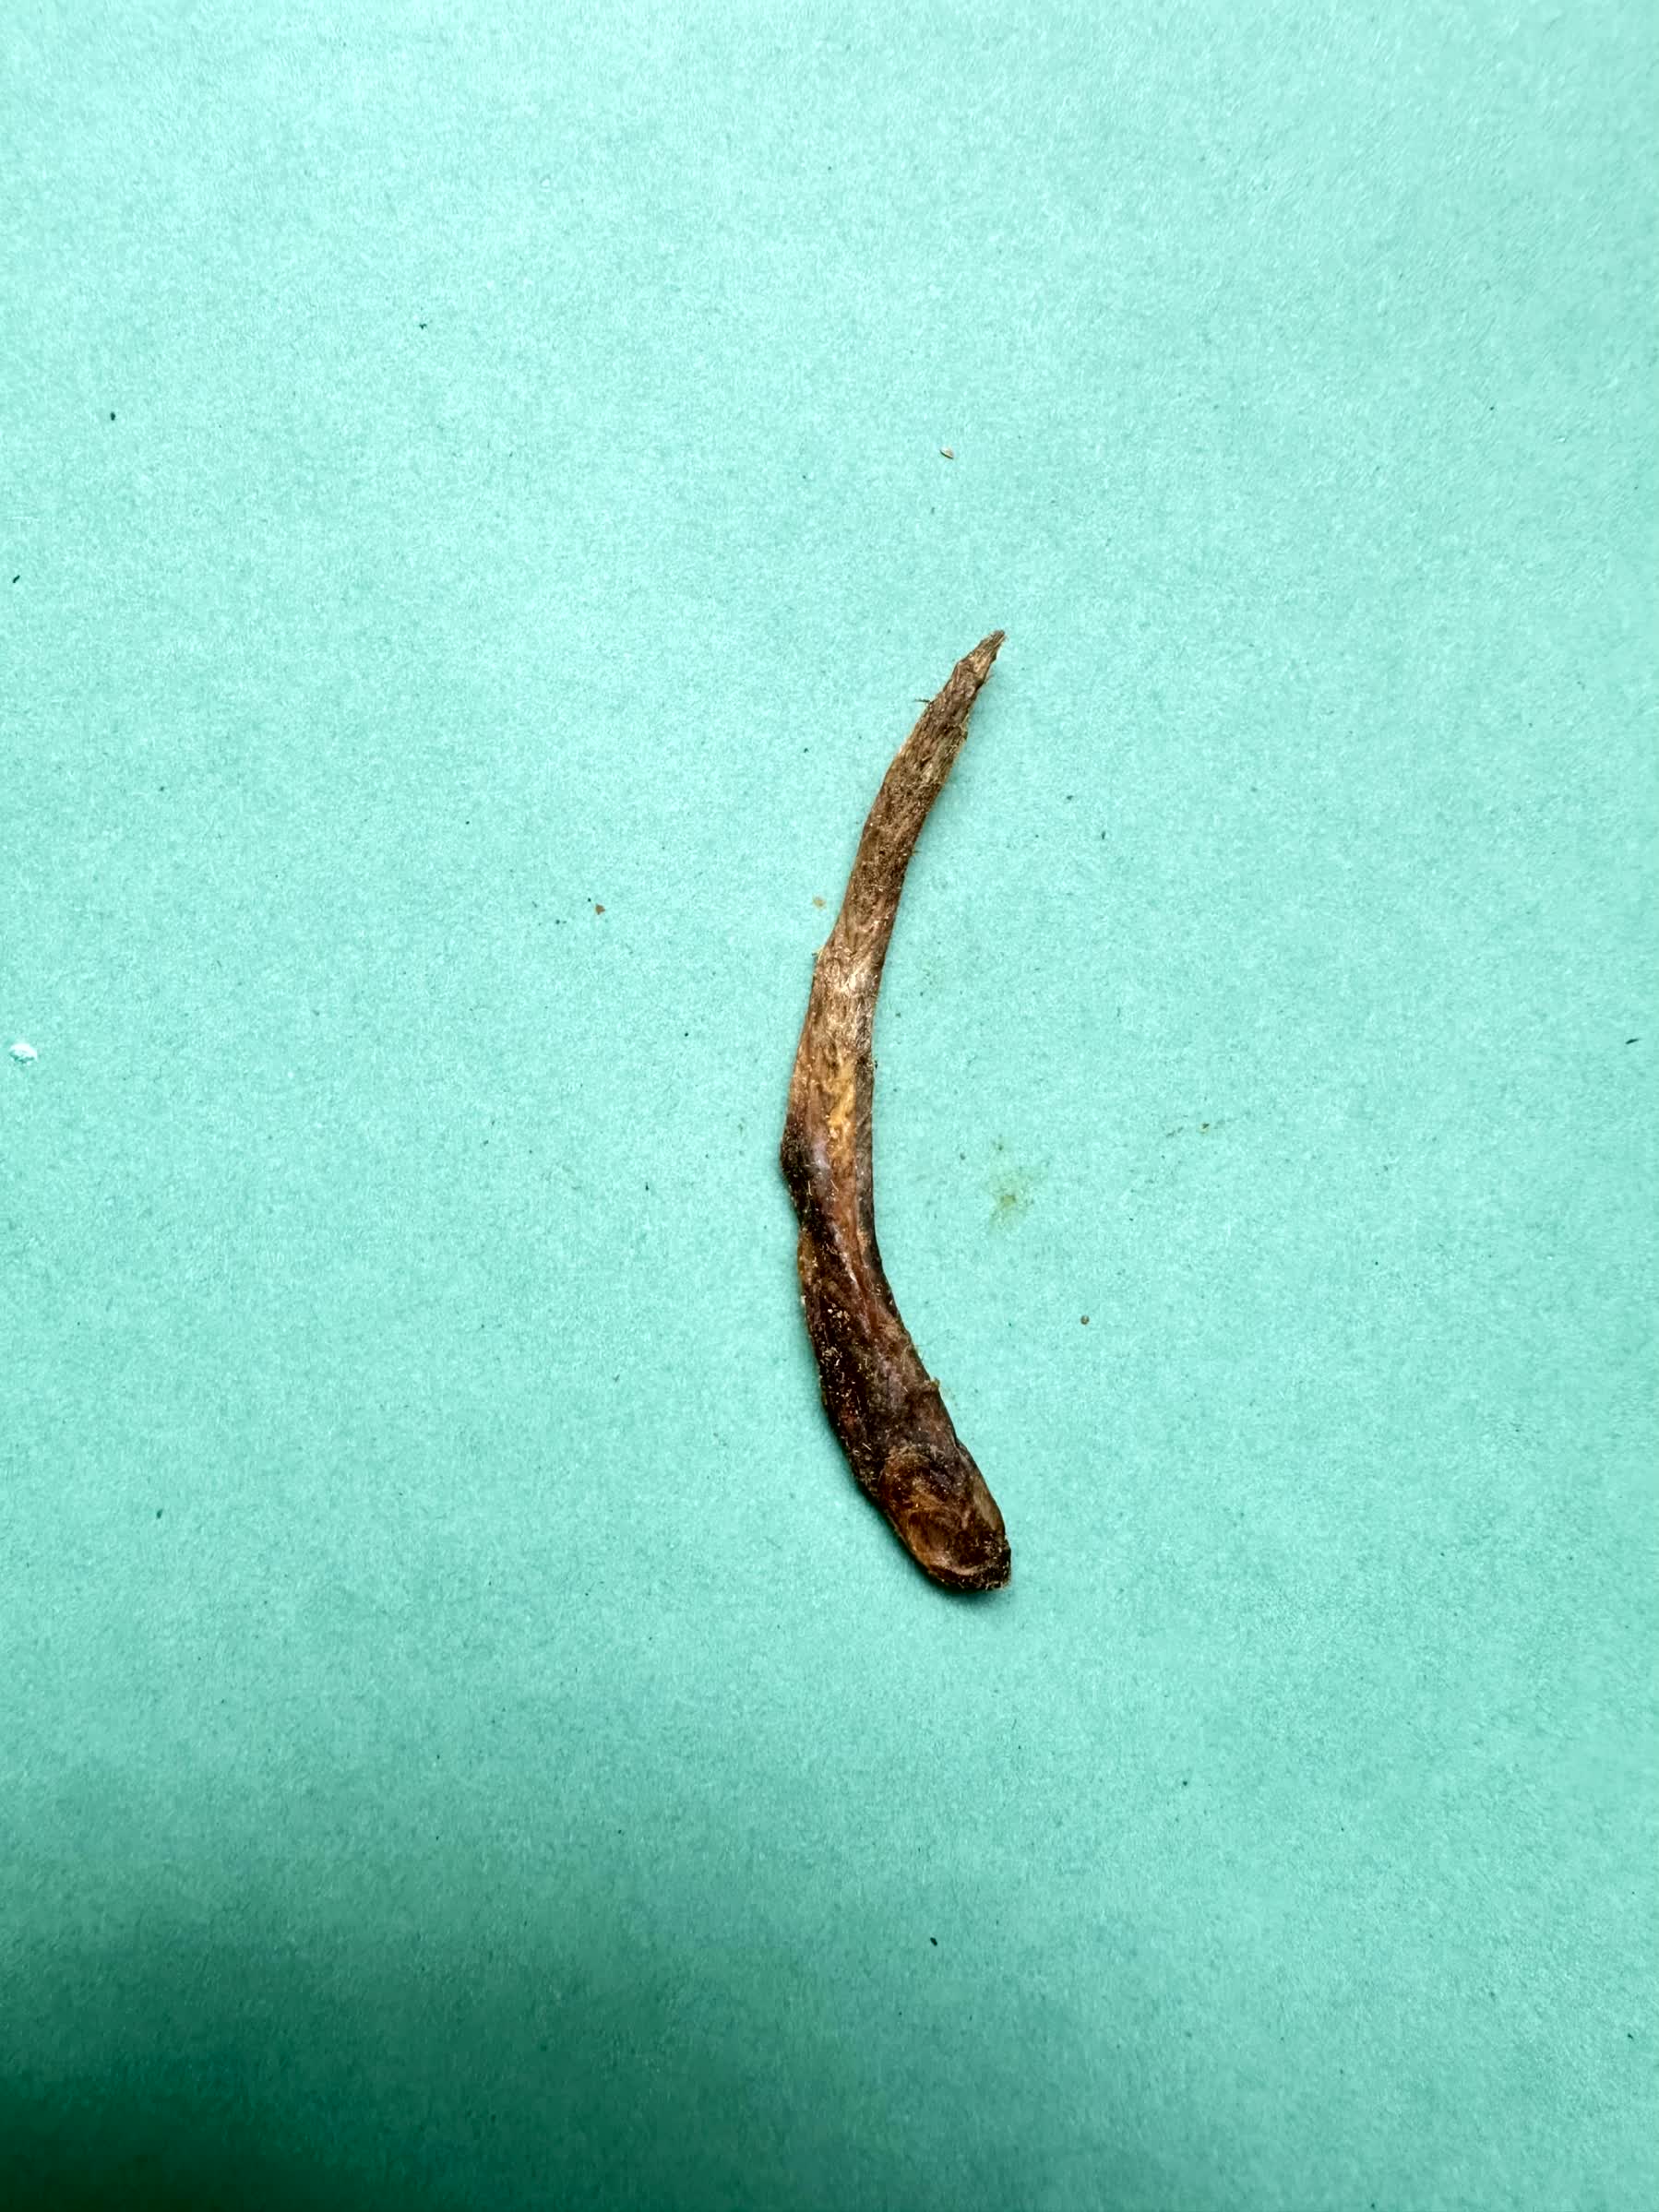
Species: Chewa